Ilzaam (1954 film)

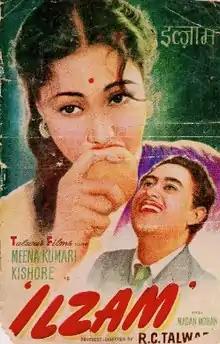

Ilzaam is a 1954 Indian Hindi-language film directed by R. C. Talwar starring Meena Kumari, Kishore Kumar in lead roles. Madan Mohan gave the music of the film.